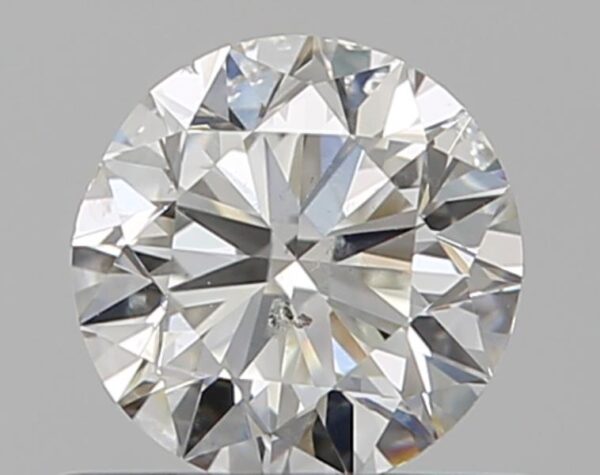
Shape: round
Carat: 0.5
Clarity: SI2
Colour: H
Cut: VG
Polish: VG
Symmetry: GD
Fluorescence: N
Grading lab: GIA
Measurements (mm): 5 x 5.05 x 3.12